Swedish Pomerania

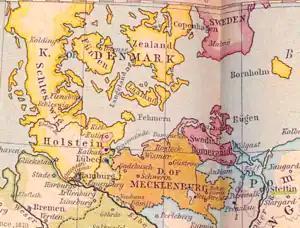
Swedish Pomerania (centre-right) in 1812

By royal proclamation on 26 June 1806, the Constitution of Pomerania was declared to have been suspended and abolished. The Swedish Instruments of Government of 1772, the Act of Union and Security of 1789, and the Law of 1734 were declared to have taken precedence and were to be implemented following 1 September 1808. The reason for perpetrating this royally sanctioned coup d'état was that the estates, despite a royal prohibition, had taken to the courts to appeal against royal statutes, specifically the statute of 30 April 1806 regarding the raising of a Pomeranian army. In the new order, King Gustav IV Adolf of Sweden attempted to introduce a government divided into departments. Swedish church law was introduced. The country was divided into four hundreds ("Härad") containing parishes